Keyboard layout

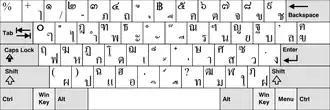
Thai Kedmanee keyboard layout

The Thai Kedmanee keyboard layout is the predominant layout used for typing Thai. The Thai Pattachote keyboard layout is also available, but is much less common. Infrequently used characters are accessed via the Shift key. Despite their wide usage in Thai, Arabic numerals are not present on the main section of the keyboard. Instead they are accessed via the numeric keypad or by switching to the Latin character set on keyboards without dedicated numeric keys.